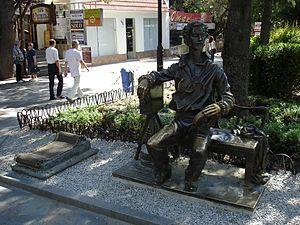
Alexandre Alexeïevitch Khanjonkov est un producteur et réalisateur russe né en Russie, le 8 août 1877, à Khanjonkovka dans le Gouvernement de Iekaterinoslav, aujourd'hui, et décédé, le 26 septembre 1945, à Yalta. Il est un des pionniers du cinéma russe.